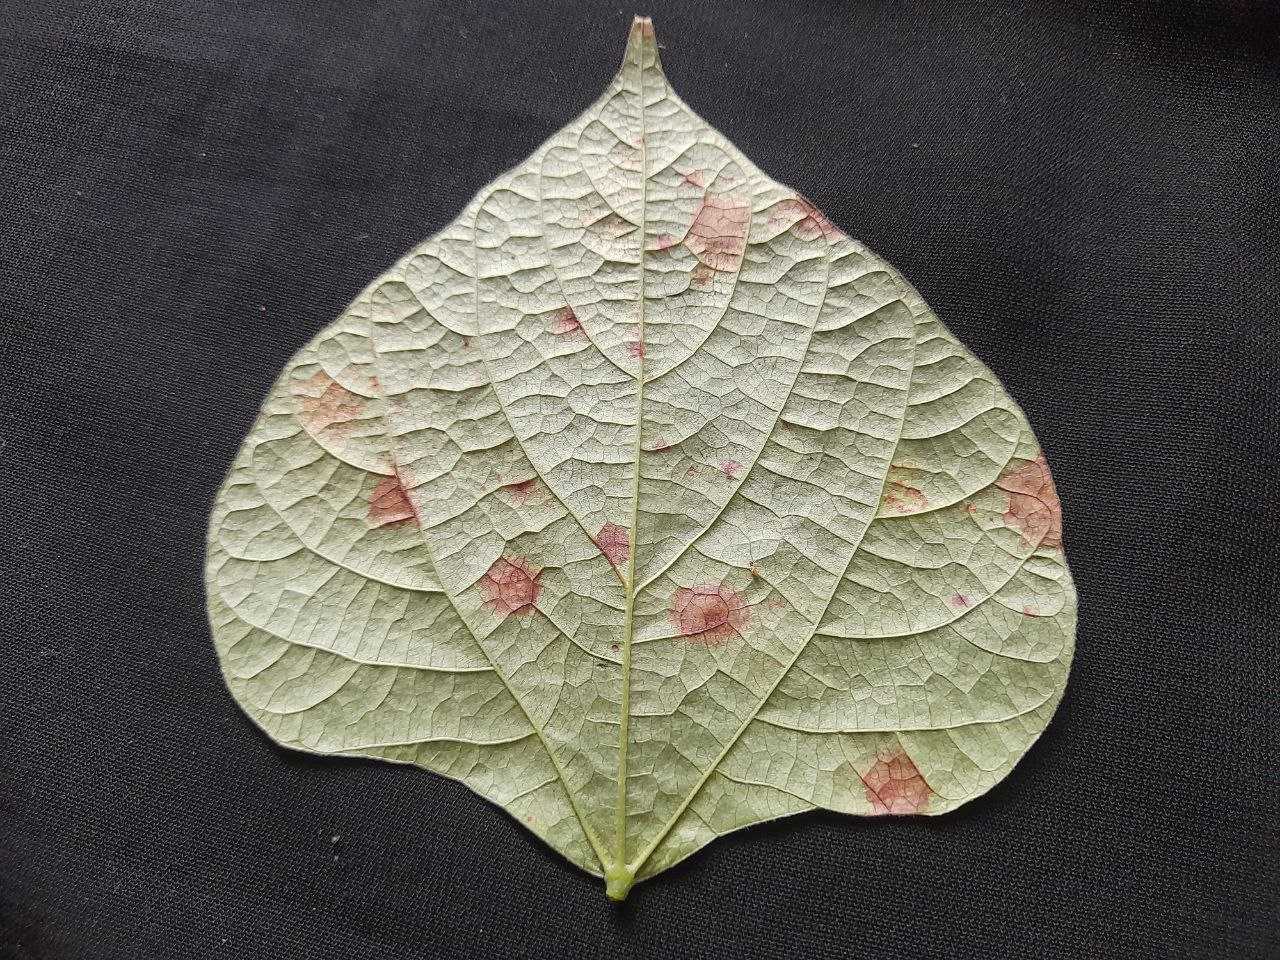
Crop: bean
Leaf condition: Rust